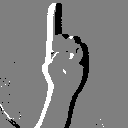
ASL letter: z